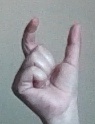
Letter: nun